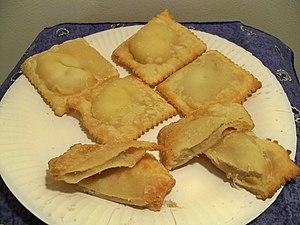
Tourtons au chèvre et tourton aux pommes de terre
La cuisine dauphinoise, qui correspond aux trois départements de la Drôme, des Hautes-Alpes et de l'Isère, est un compromis entre celle de la Provence et celle de la Savoie. Elle tire donc ses racines à la fois dans une tradition méditerranéenne et alpine, ce qui lui a donné des spécificités qui lui sont propres.
Le tourton est une variété de beignet, farci d'une purée et frit dans l'huile. Le tourton est une spécialité culinaire des Hautes-Alpes.